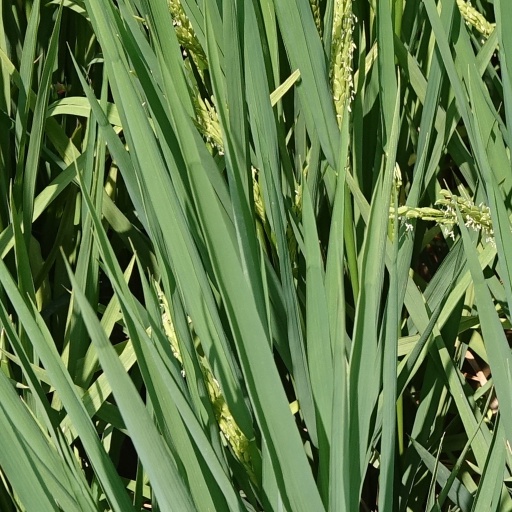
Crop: rice